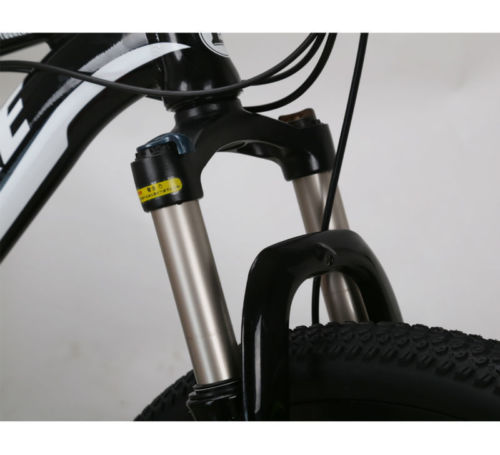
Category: bicycle